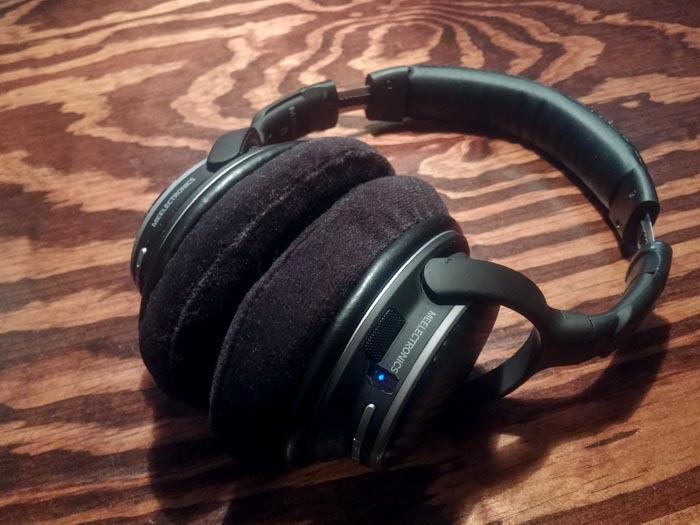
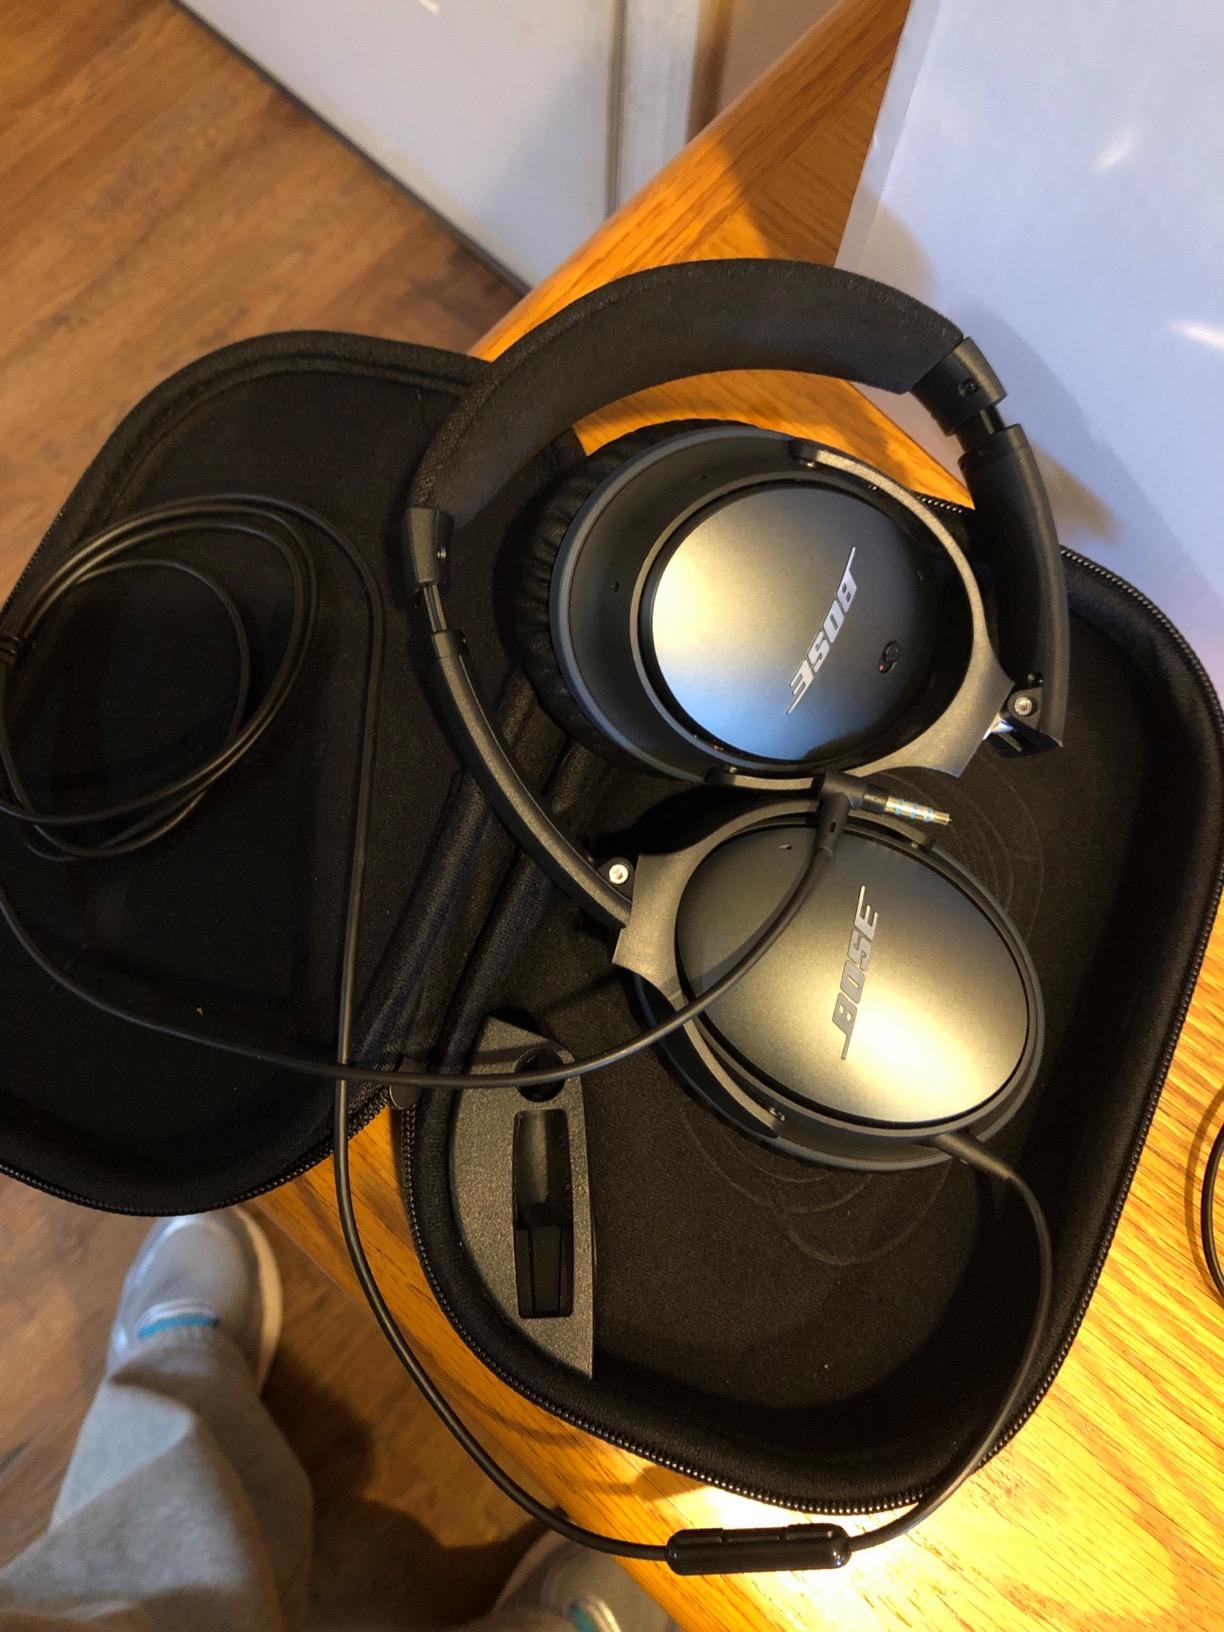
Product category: headphones
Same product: no